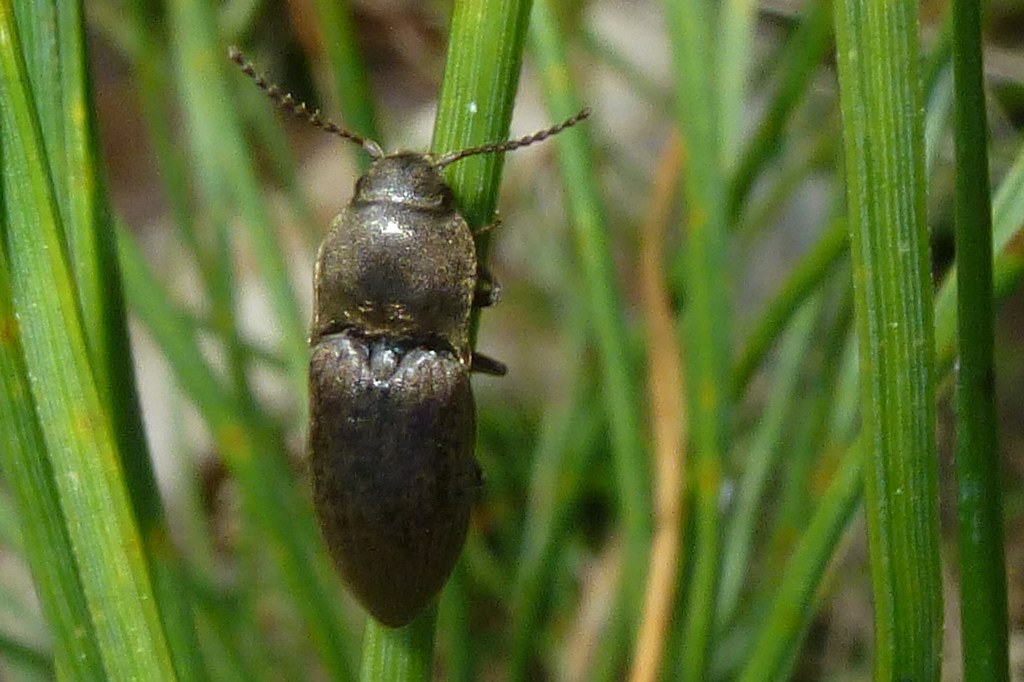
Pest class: clickbeetles_wireworms